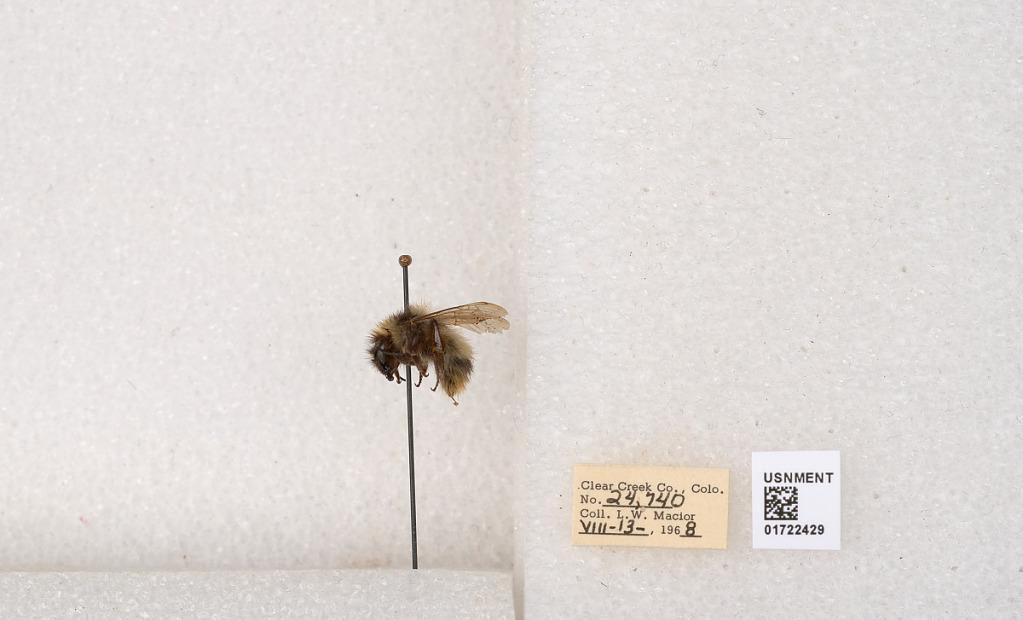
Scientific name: Bombus kirbyellus
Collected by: L. Macior
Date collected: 1968-8-13
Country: United States
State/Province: Colorado
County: Clear Creek
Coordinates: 39.6891, -105.644